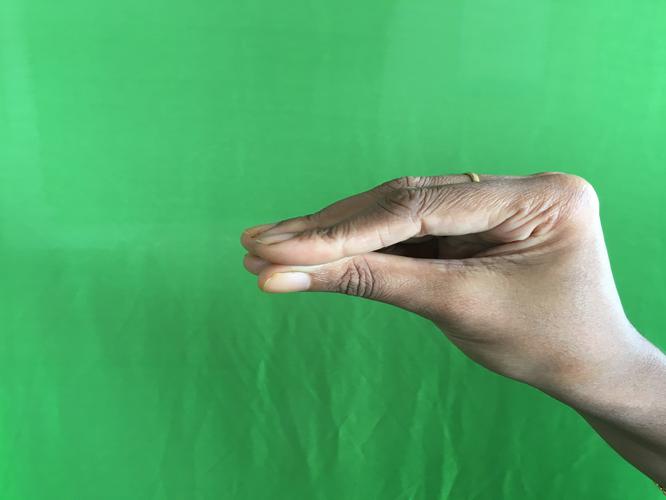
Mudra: Mukulam
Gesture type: single_hand